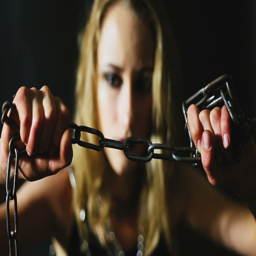
close - up of a girl trying to break the chain